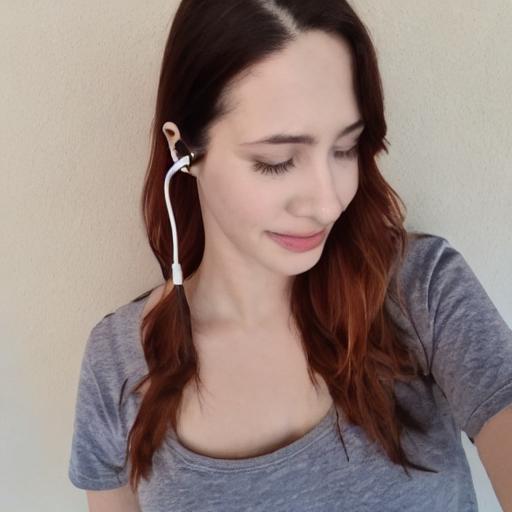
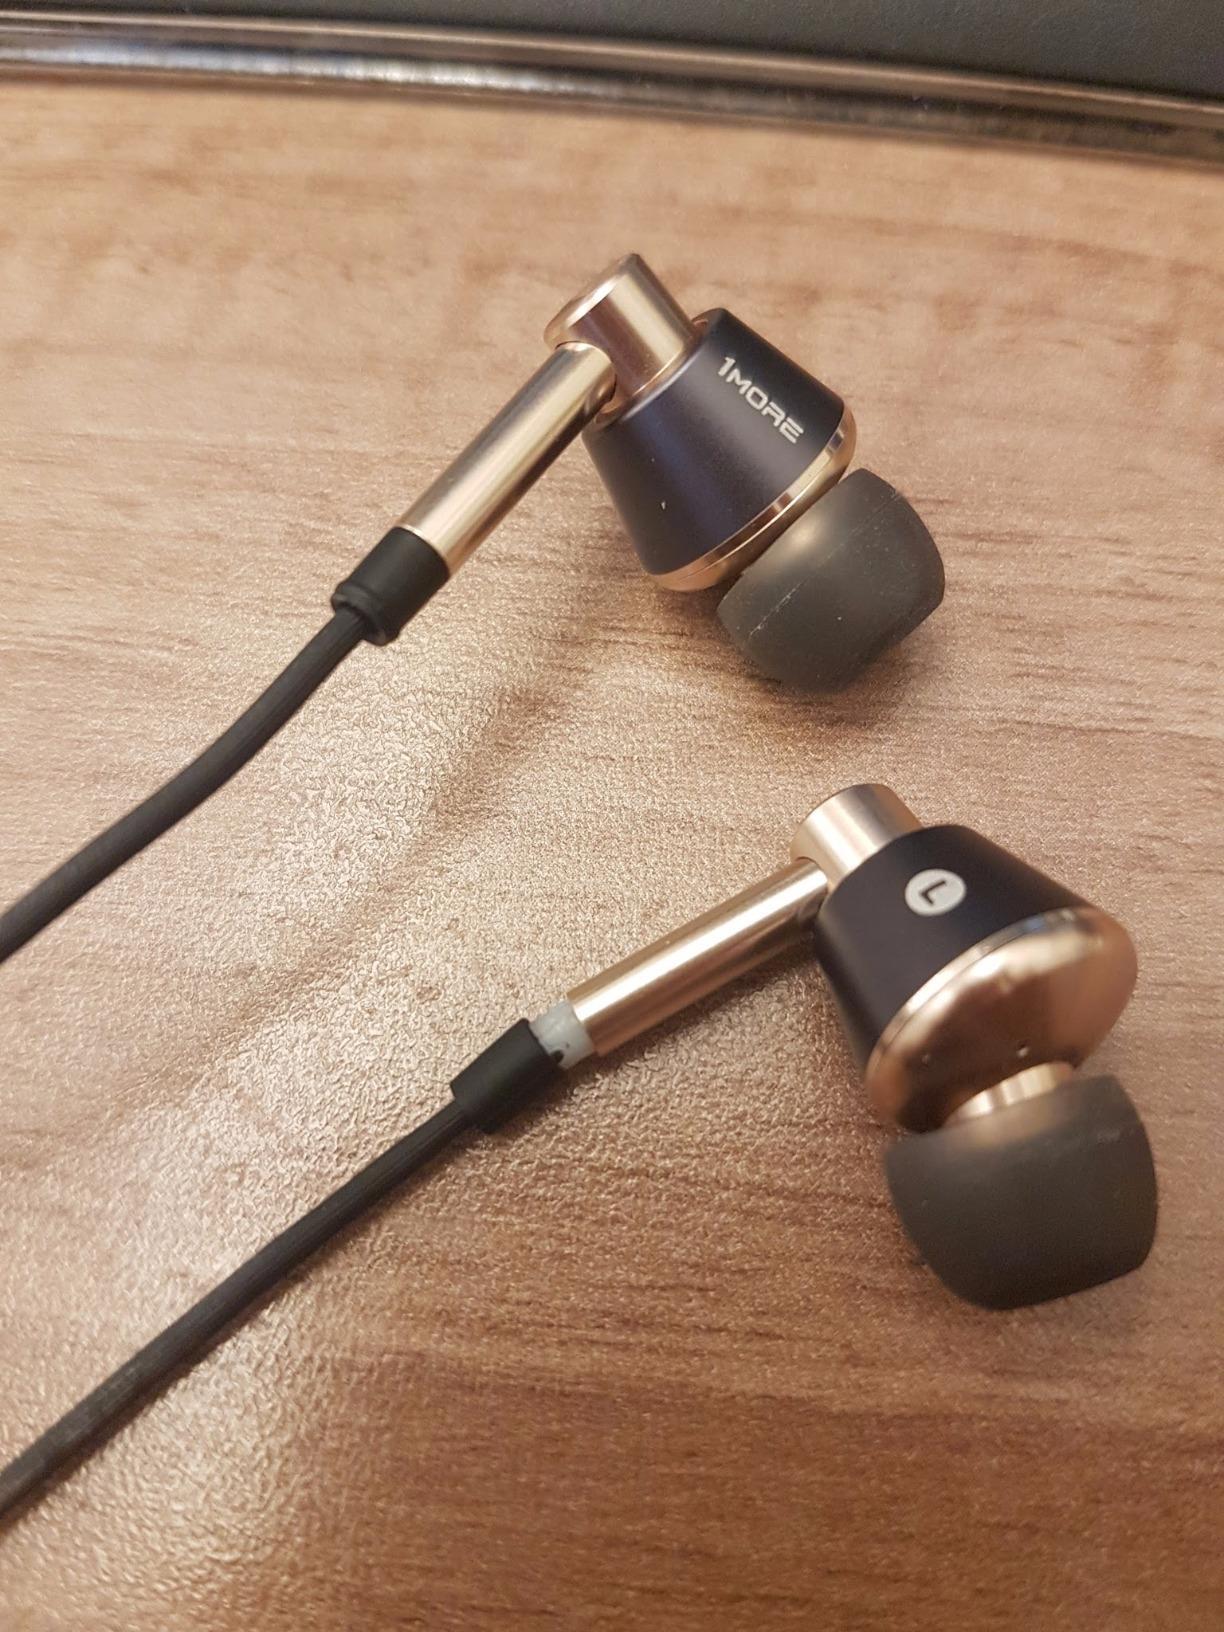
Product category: headphones
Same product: no